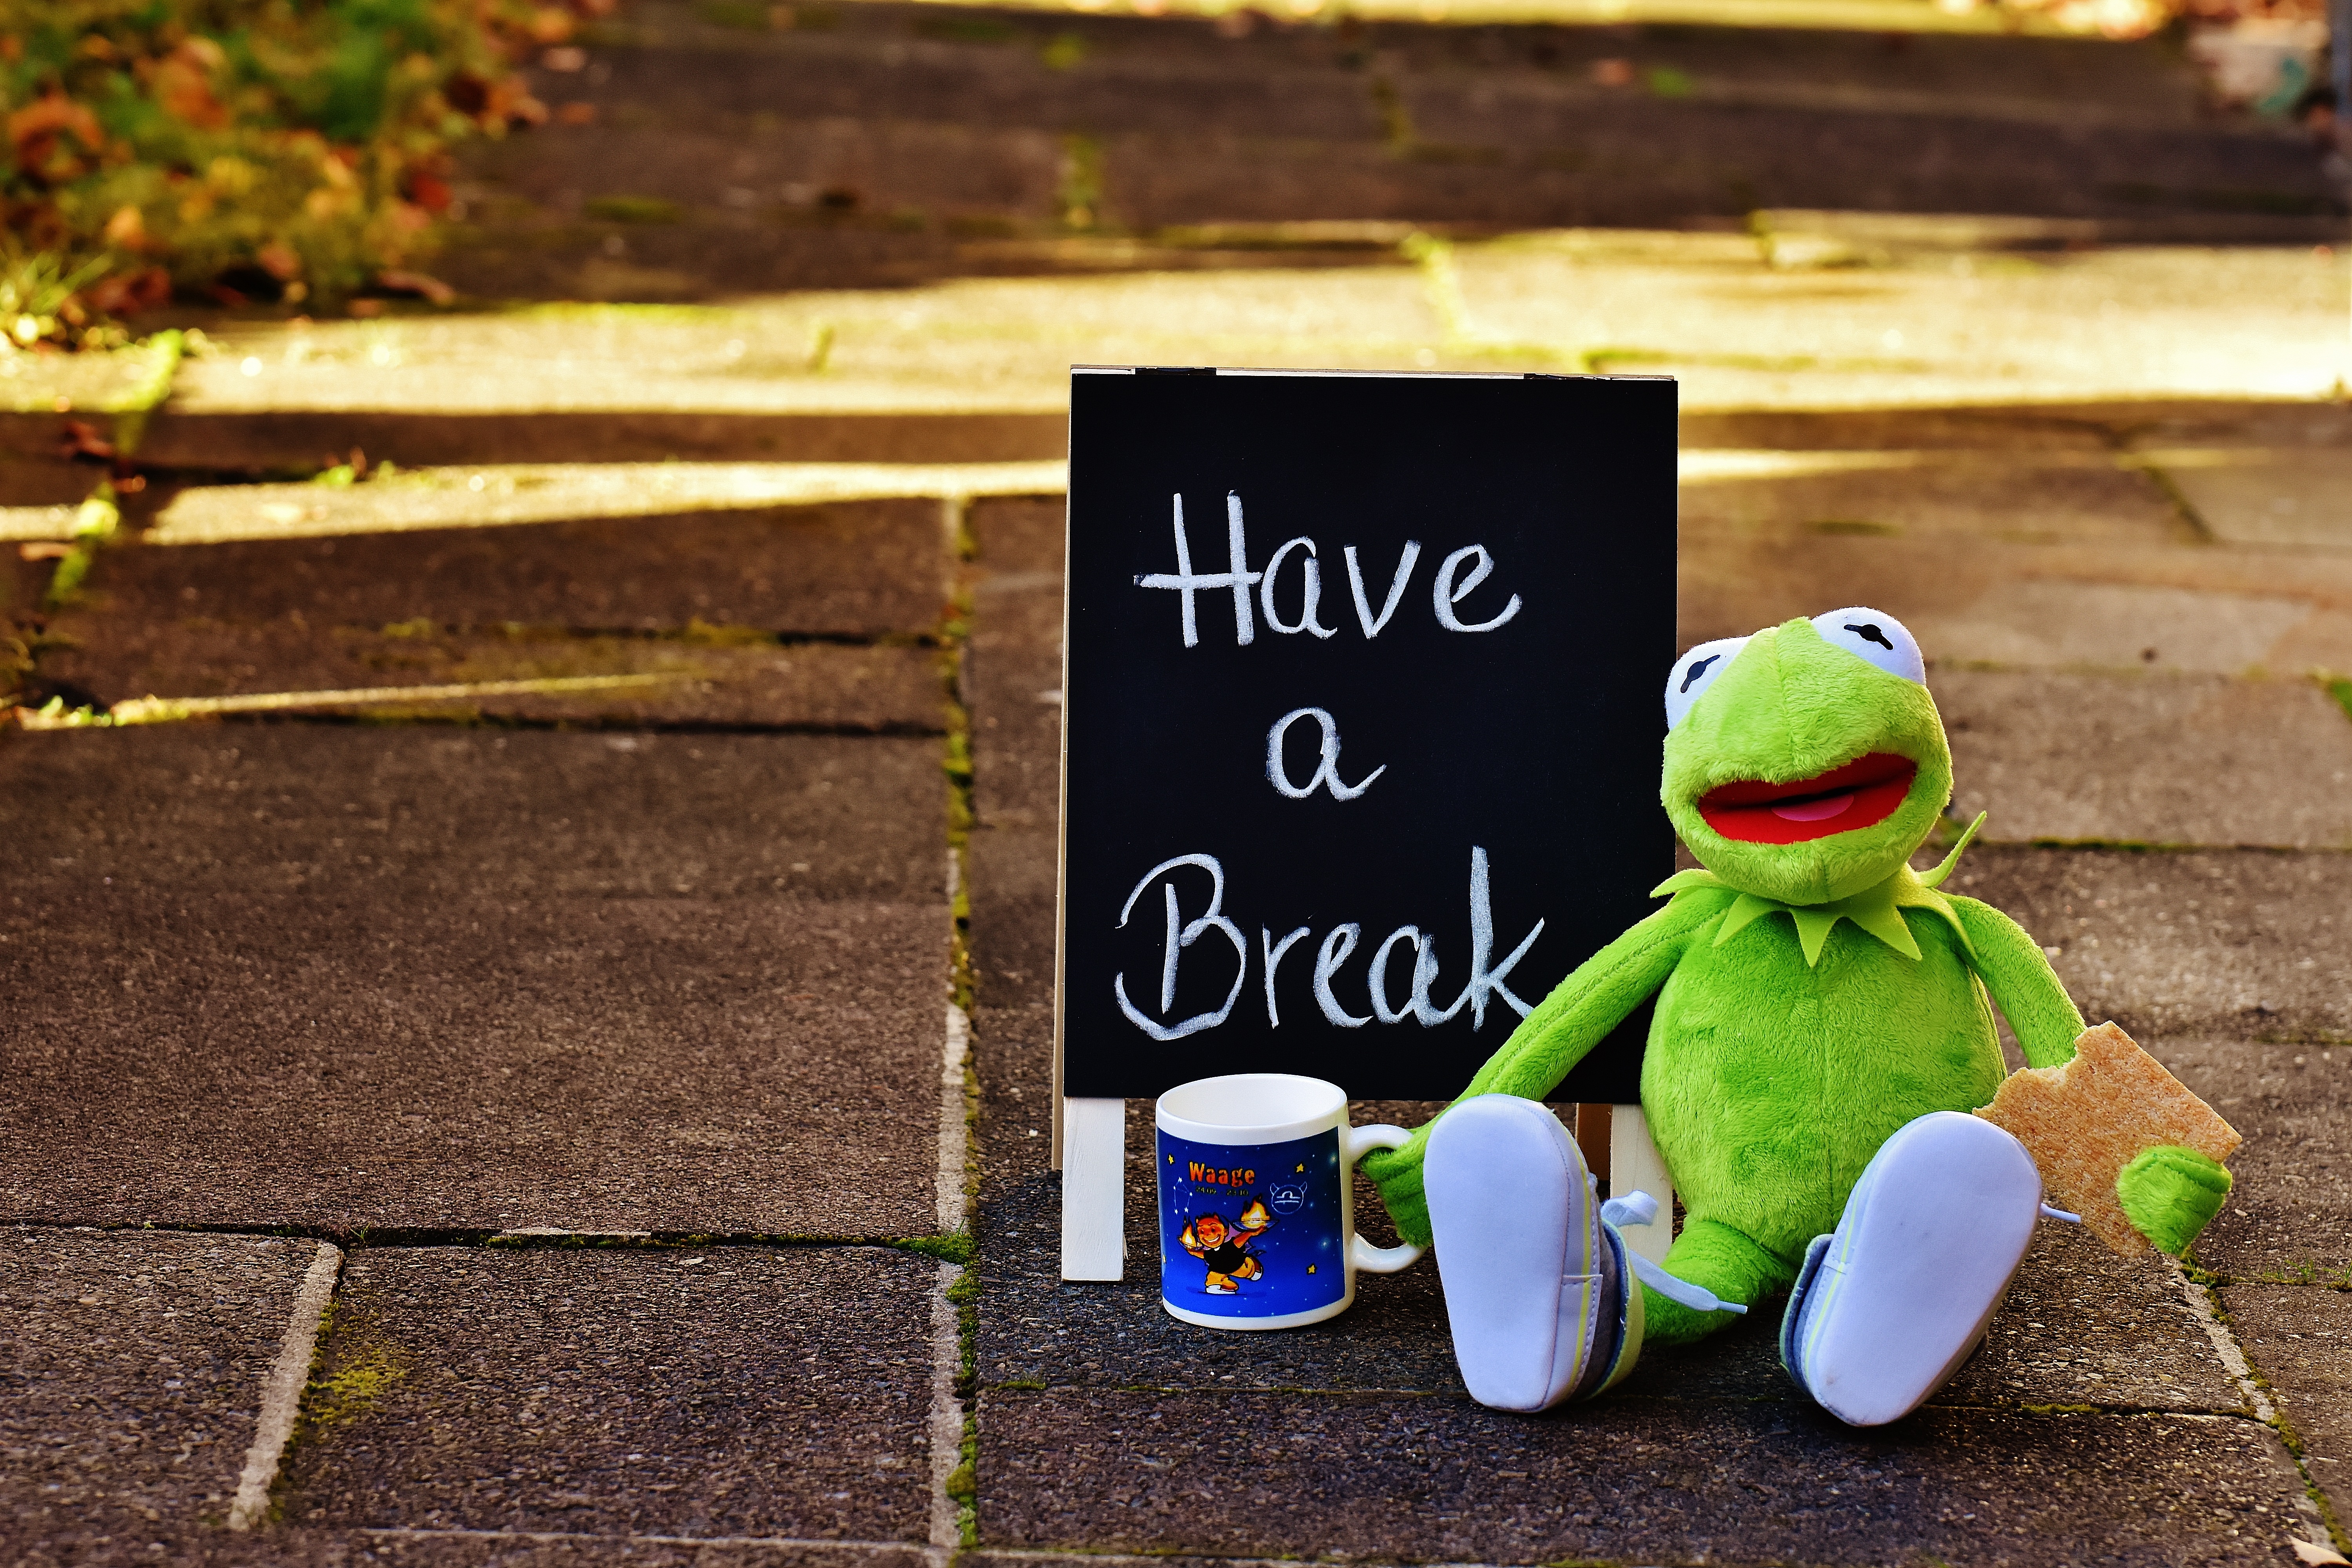
coffee, cute, cup, green, color, frog, yellow, coffee cup, funny, break, stuffed animal, kermit, benefit from, coffee break, soft toy, coffee mugs, drink coffee, alexa's photos